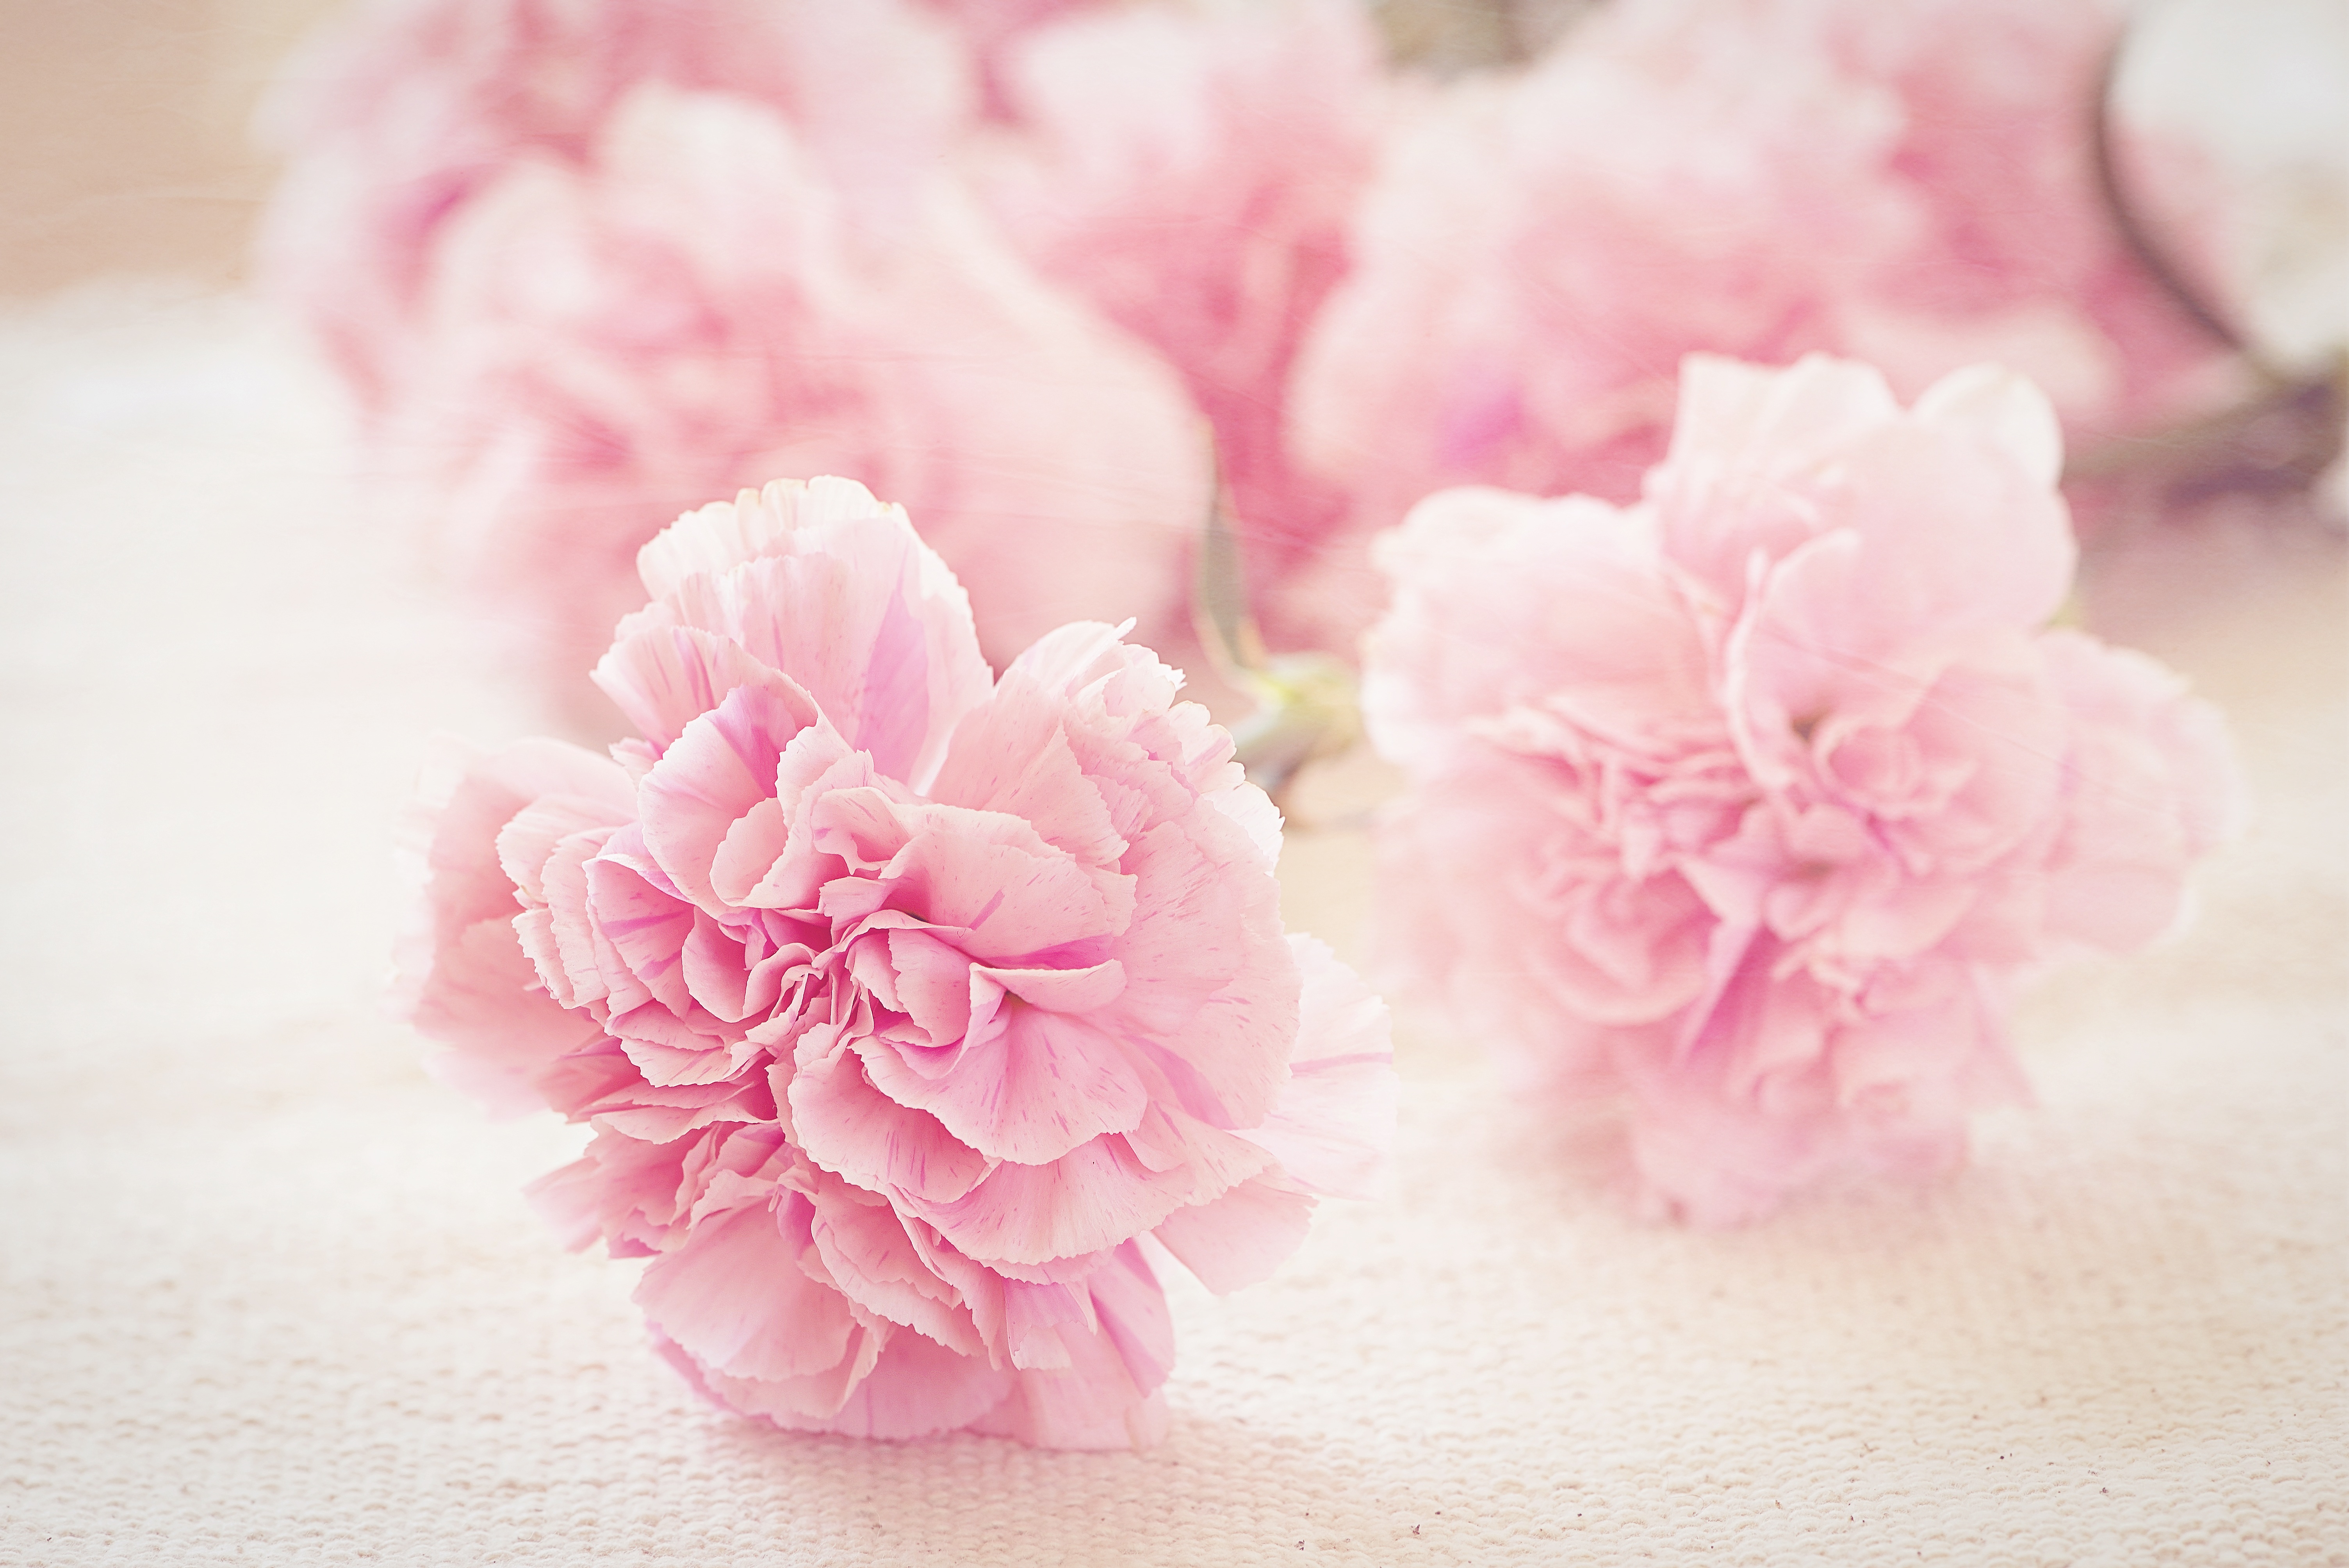
blossom, plant, flower, petal, romantic, pink, close, flowers, petals, peony, cloves, flowering plant, schnittblume, flower bouquet, land plant